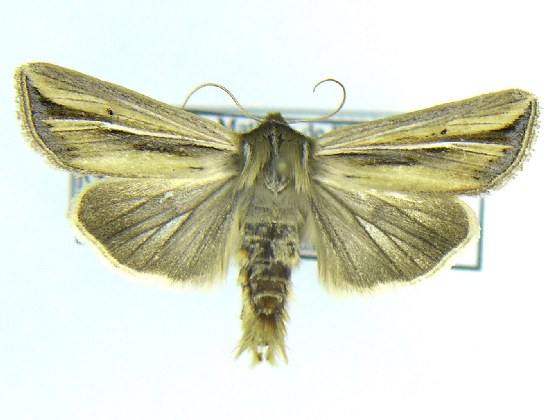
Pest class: wheathead_armyworm_Dargida_diffusa